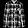
Label: Shirt